Accession Treaty of Spain to the European Economic Community

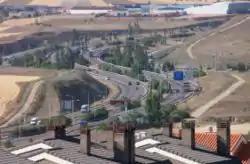
Forty percent of Spanish highways, like other infrastructures in recent years, are due to direct aid from the European Union.

Spain's post-accession economy grew faster than that of the other eleven member states. In 1985 the gross domestic product (GDP) was $164.25 billion and in 1989 (after four years in the EEC) it grew 2.3 times to $379.36 billion. Per capita income rose from US$4,290 to US$9,330. Investment in the industrial sector remained above 10%. This was especially significant in the three autonomous communities (Andalusia, Extremadura and Castilla-La Mancha) where there were extensive agricultural productions. On the other hand, livestock production in the northern communities suffered the most negative effect due to the high level of competition.